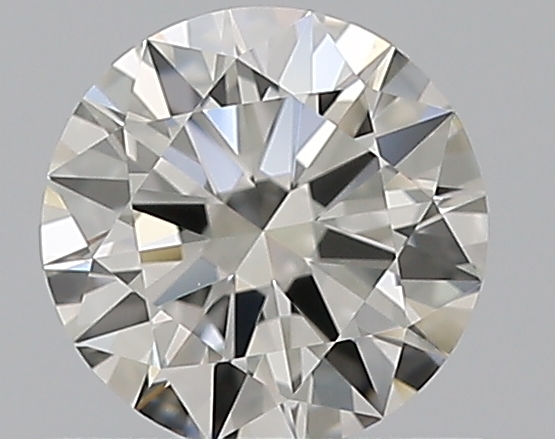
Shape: round
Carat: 0.55
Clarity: VVS1
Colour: I
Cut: EX
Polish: EX
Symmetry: EX
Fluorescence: N
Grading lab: GIA
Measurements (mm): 5.31 x 5.34 x 3.16